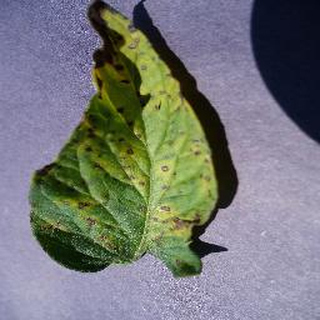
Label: tomato_septoria_leaf_spot